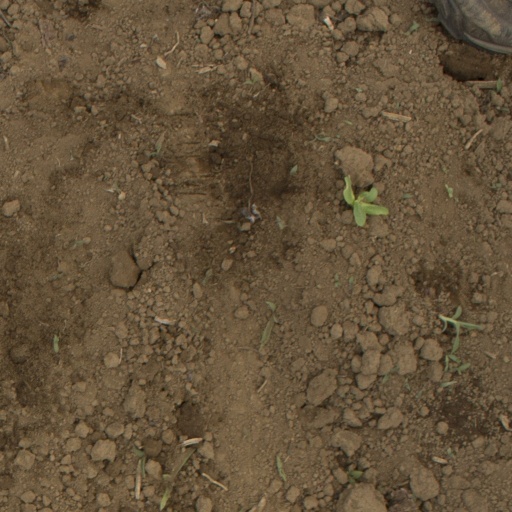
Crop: Jerusalem artichoke